2015 South India floods

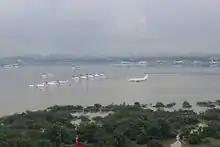
Aerial view of submerged Chennai International Airport

Between 9 and 10 November 2015, Neyveli received of rainfall; rains continued to lash Cuddalore, Chidambaram, Tiruvallur, Kanchipuram and Chennai. Several low-lying areas in Kanchipuram, including major thoroughfare Gandhi Road, were inundated as the city and its neighbourhood received a heavy precipitation of 340mm during the 24-hours that ended with 8.30 a.m. on 13 November 2015. The Manjalneer Kalvai, primarily a flood drain channel for the city, overflowed after the Netteri lake breached on the Kancheepuram-Vellore Road in the wee hours of Friday, flooding the entire stretch of Gandhi Road and Munusamy Mudaliyar Avenue and forcing the police to close for traffic the prime junction Moongil Mandapam where the Gandhi Road joins with Vallal Pachaiyappan Salai. Kanchipuram Collector R.Gajalakshmi told reporters later that a total of 7,294 persons were rescued from inundated areas and accommodated in 26 shelters opened by the civic body. Boats were used to rescue the people from inundated areas in Pillayarpalayam, the Collector said. And also Vembakkam close to Kanchipuram recorded 470mm of rain on 13 November 2015. Continuing rains led to low-lying parts of Chennai becoming inundated by 13 November, resulting in the evacuation of over 1000 people from their homes. The flooding in Chennai city was worsened by years of illegal development and inadequate levels of flood preparedness. Much of the city remained flooded on 17 November, though rainfall had largely ceased. Chennai received of rainfall in November, the highest recorded since November 1918 when in of rainfall was recorded. Kancheepuram district registered the heaviest rainfall—183% higher at 181.5 cm as against average rainfall of 64 cm in October–December period and Tiruvallur district recorded 146 cm compared to average 59 cm of rain. The flooding in Chennai city was described as the worst in a century. The continued rains led to schools and colleges remaining closed across Puducherry and Chennai, Kancheepuram and Tiruvallur districts in Tamil Nadu, and fishermen were warned against sailing because of high waters and rough seas.